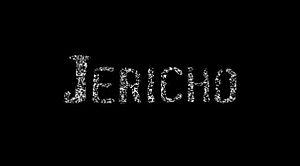
Logo original de la série télévisée américaine Jericho.
Jericho est une série télévisée américaine en 29 épisodes de 43 minutes, créée par Stephen Chbosky et Jon Turteltaub et diffusée entre le 20 septembre 2006 et le 25 mars 2008 sur le réseau CBS et sur Space au Canada.